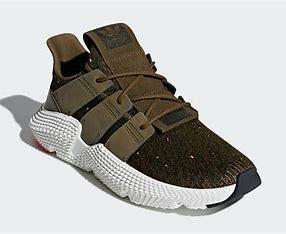
Brand: Adidas
Model: Prophere